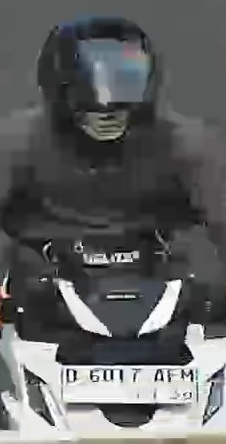
person-with-helmet: 1
person-without-helmet: 0